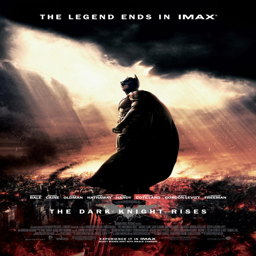
extra large movie poster image for crime fiction film